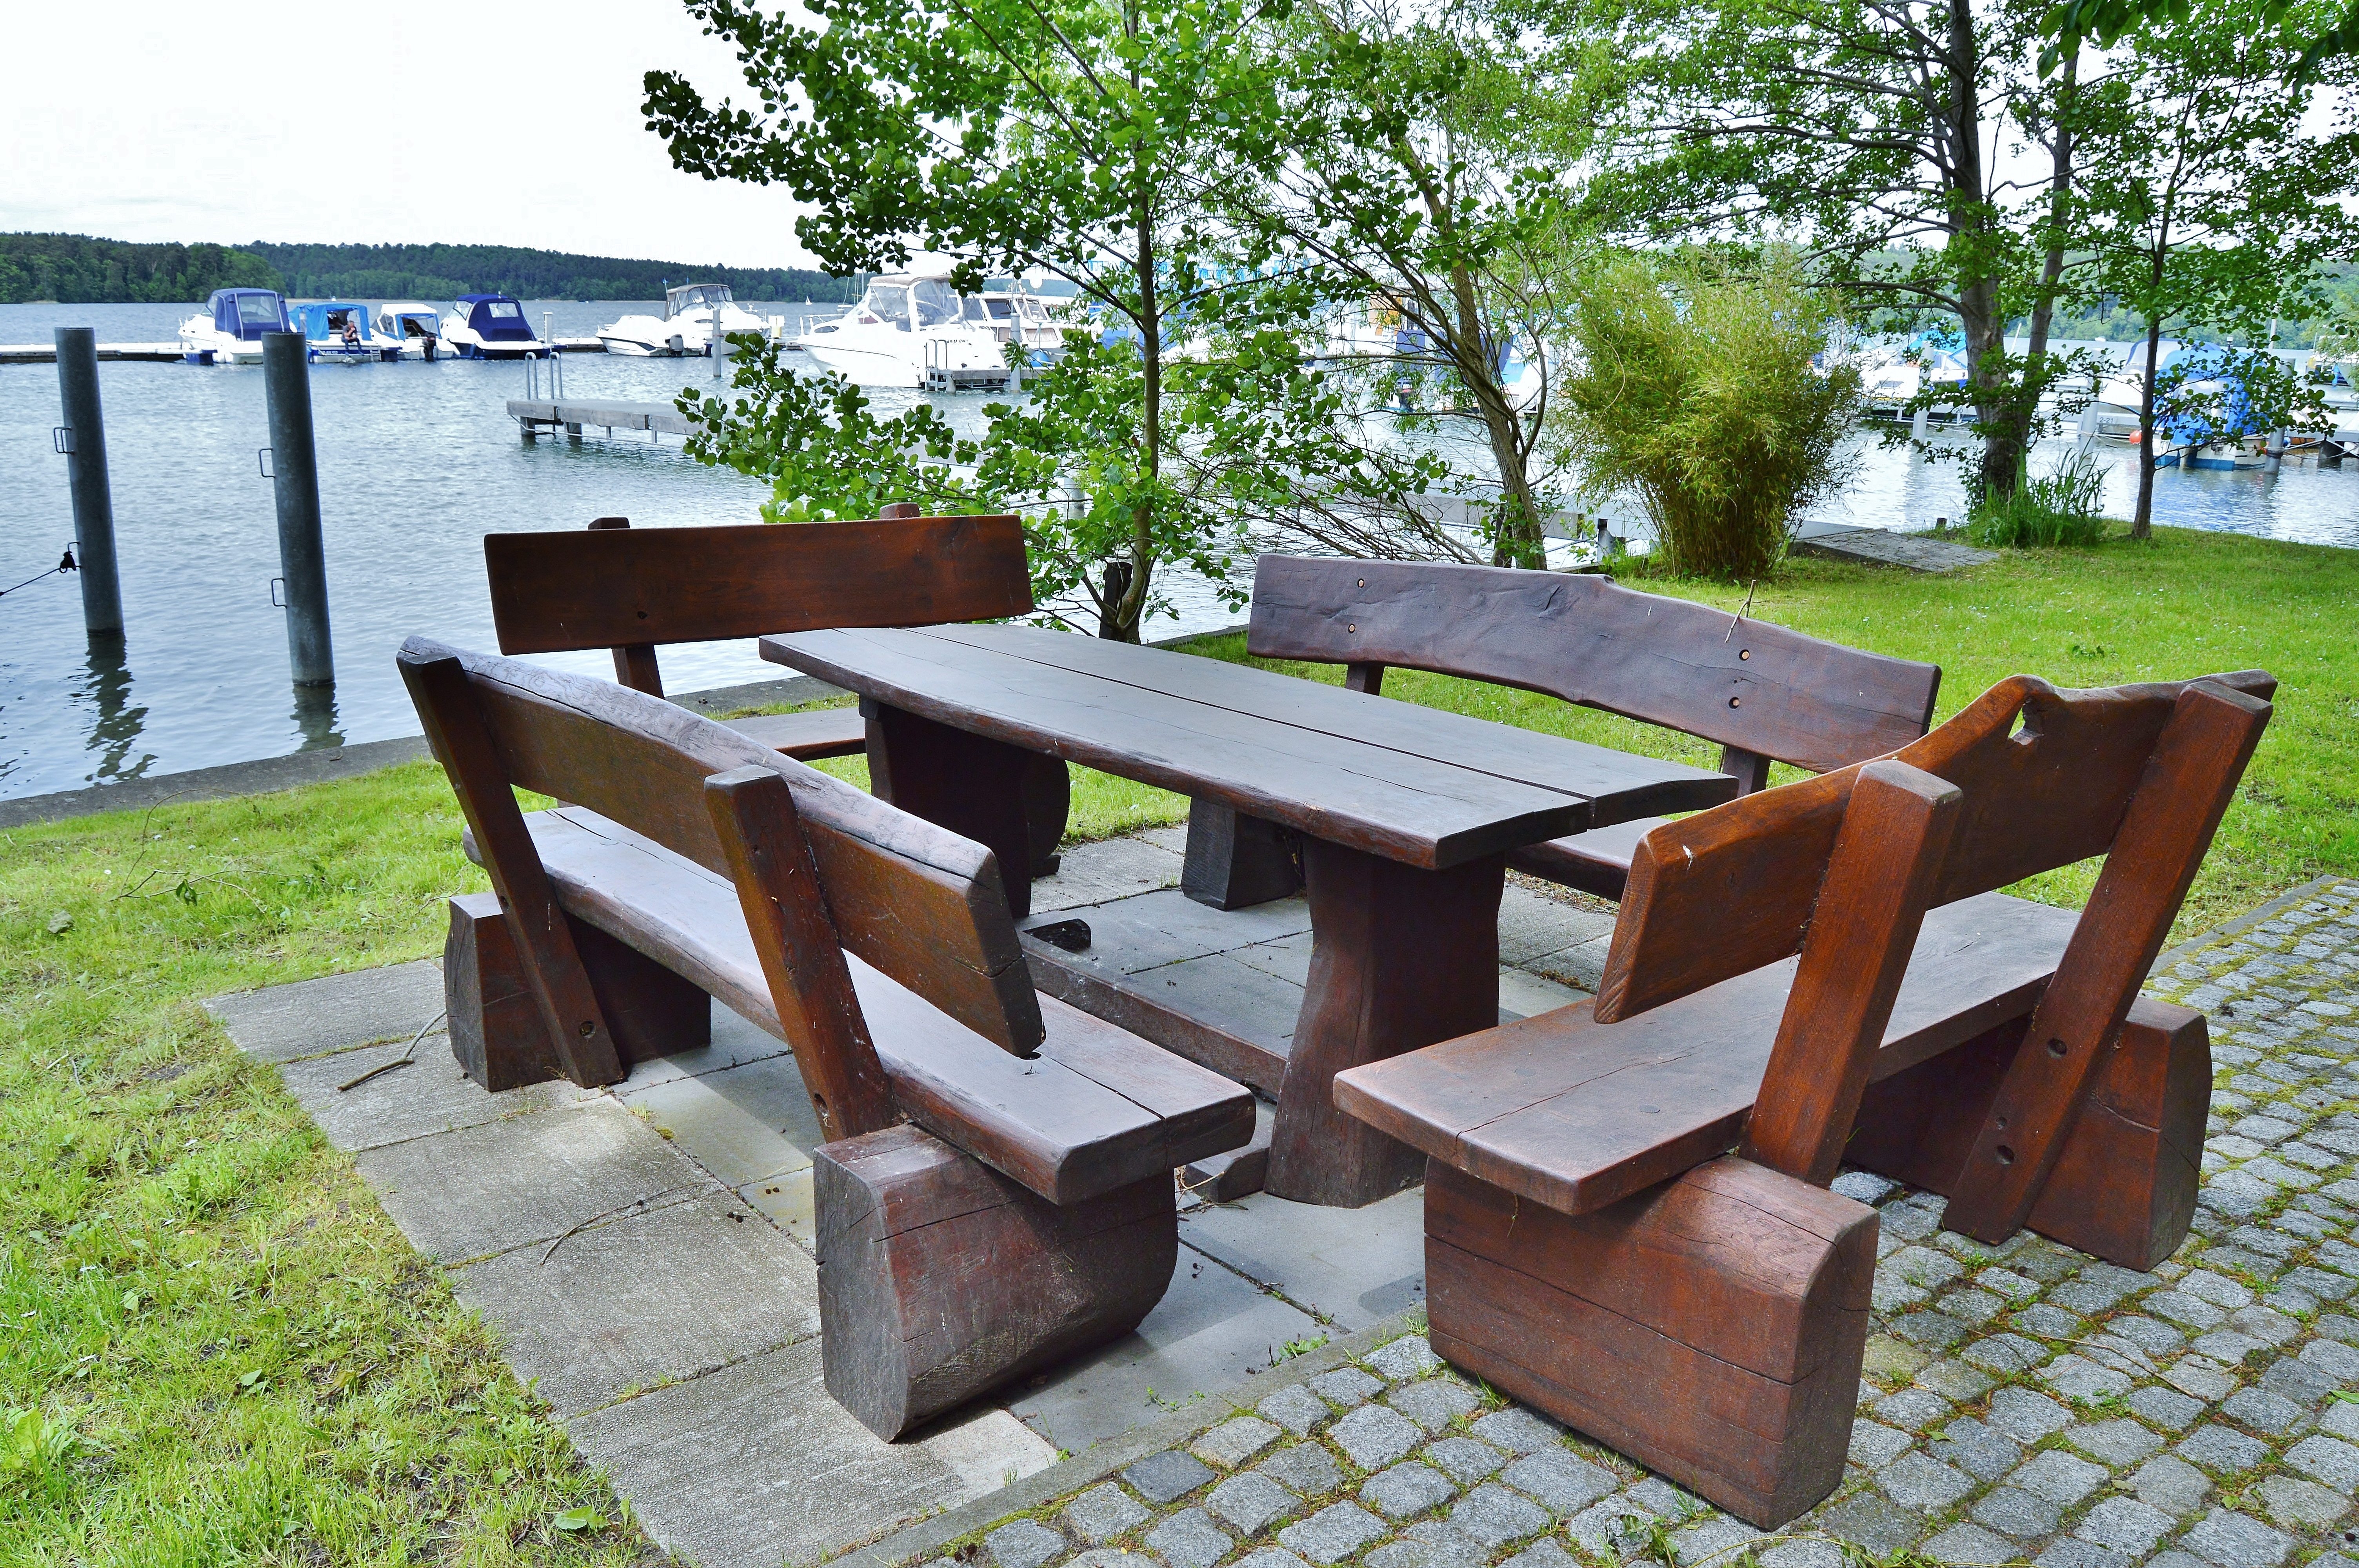
table, wood, villa, rustic, cottage, backyard, brown, furniture, benches, hand labor, man made object, seat combination